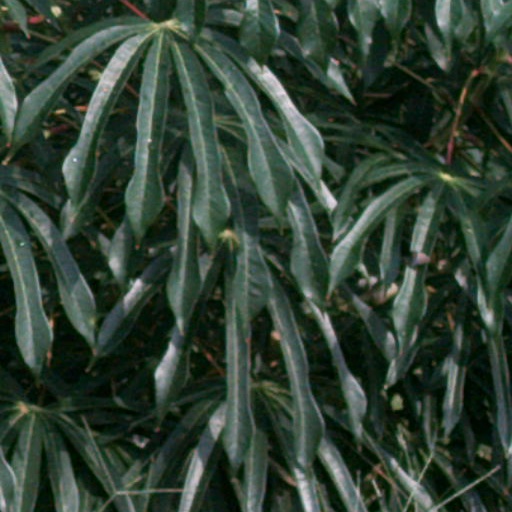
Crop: cassava